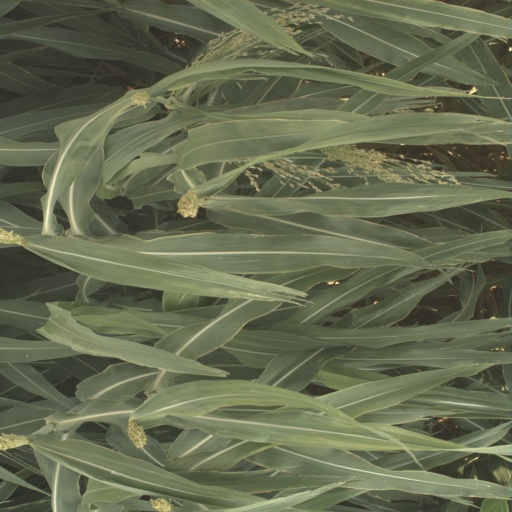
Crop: sorghum